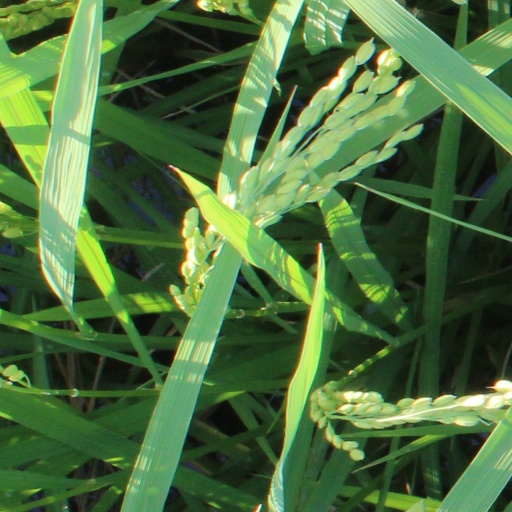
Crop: rice